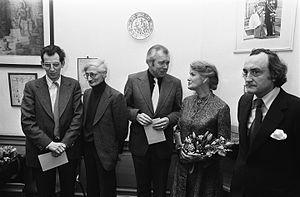
Le prix Ferdinand-Bordewijk est un prix littéraire, d’une valeur de 6 000 euros, qui est décerné annuellement par la fondation Jan Campert à l’auteur du meilleur ouvrage en prose rédigé en néerlandais.